Giuseppe Amisani

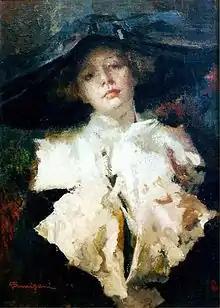
Giuseppe Amisani, "Portrait of Lyda Borelli", c. 1910

Many of Amisani's portraits are of women. Among them are "La Teletta", in the Galleria d'Arte Moderna of Milan; his "Ritratto di Lyda Borelli", in the São Paulo Museum of Art, Brazil; and "Signora in grigio", his portrait of the actress Maria Melato, now in the Musei Civici di Monza.